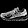
Label: Sneaker